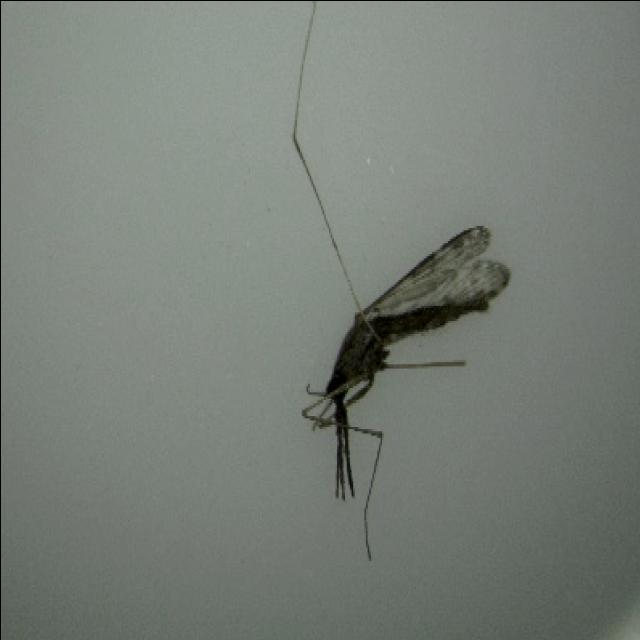
Species: anopheles_sinensis